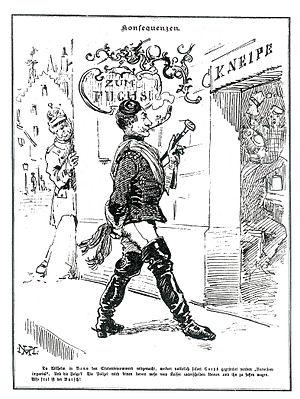
La presse satirique est un type de presse écrite qui utilise la satire – critique moqueuse – comme moyen d'information et d'expression. Apparue en France lors de la Révolution française, elle prend son essor en Europe et dans certains pays arabes au XIXᵉ siècle. En Afrique, elle apparaît au XXᵉ siècle.